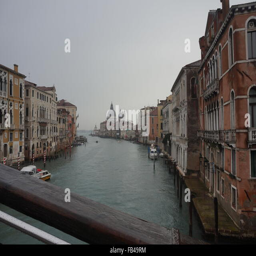
view from the small bridge over tourist attraction .